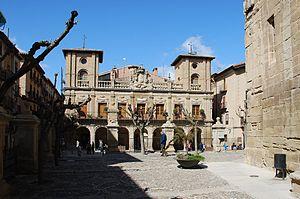
Viana est une commune située dans la comarque d'Estella occidentale en Communauté forale de Navarre, au Nord de l'Espagne. C'est aussi le nom du chef-lieu de cette commune.